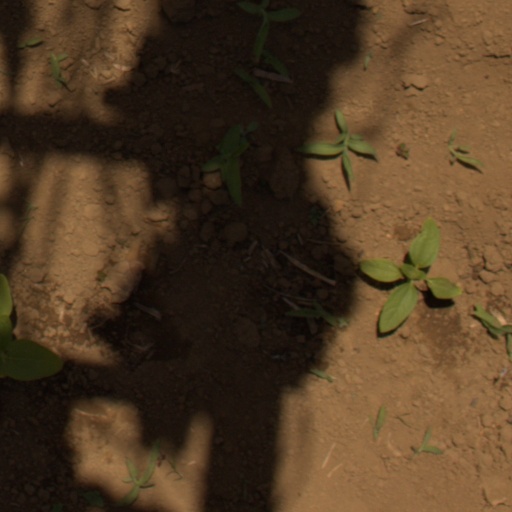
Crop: Jerusalem artichoke